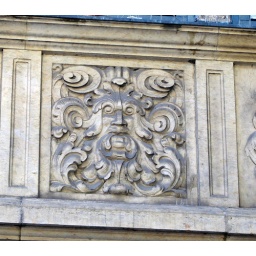
Built from 1910 -1911 as an art trading house in Hamburg, this building is covered with Green Men.